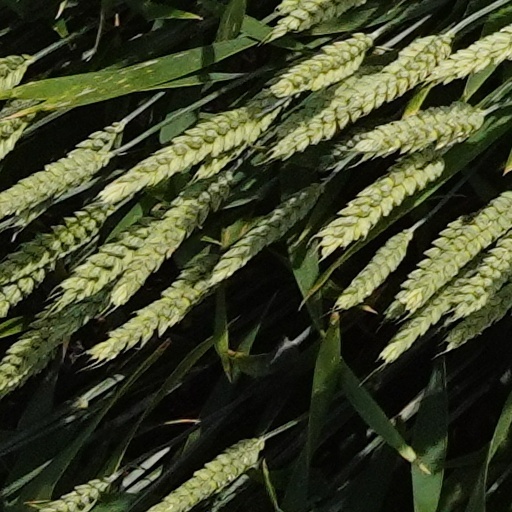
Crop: wheat